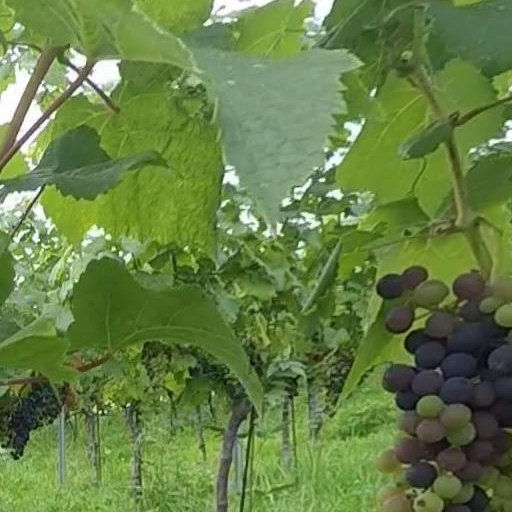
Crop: grape